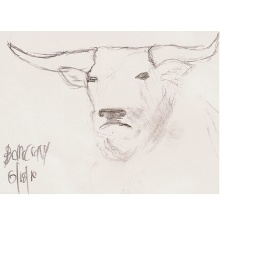
a bull that was mounted to the wall in a long horns, in decatur.